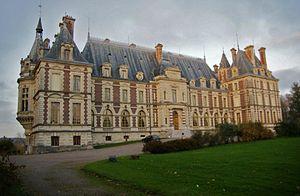
Château de Villersexel
Le château de Villersexel, situé à Villersexel dans le département de la Haute-Saône, est un château néo-Louis XIII.